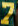
Number: 7